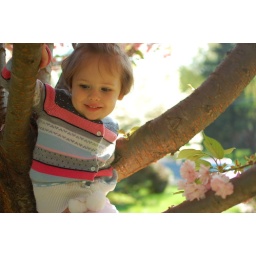
Tree girl in the flowers